Sid Abel

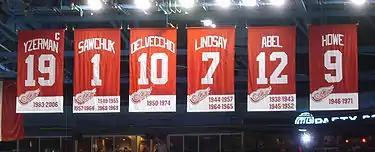
Abel's No. 12 banner hanging in Joe Louis Arena.

Abel's older brother George played for Canada's hockey team at the 1952 Olympics in Oslo, Norway. George scored the winning goal in the final game, securing the only gold medal for Canada that year. Sid's son Gerry played briefly in the NHL, and his grandson Brent Johnson is a goaltender who played several years in the NHL. Sid's son-in-law Bob Johnson was also a goaltender in the NHL.